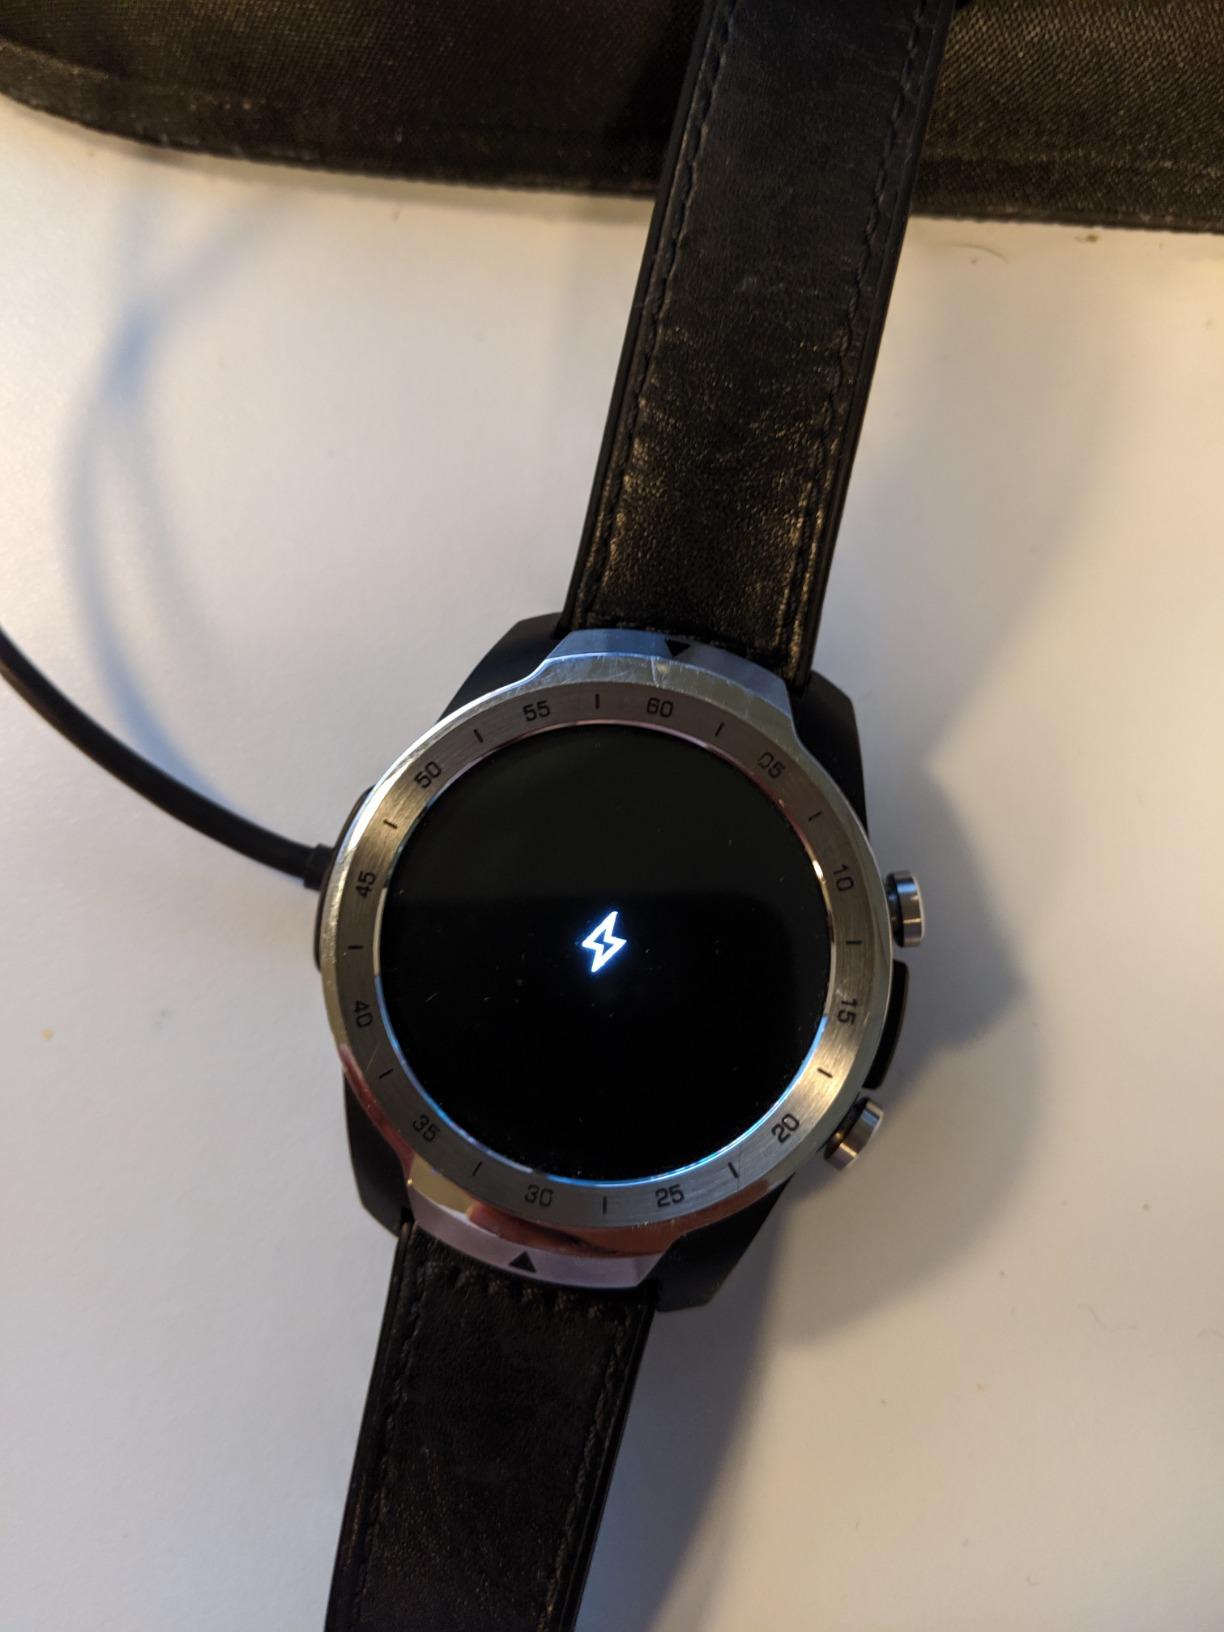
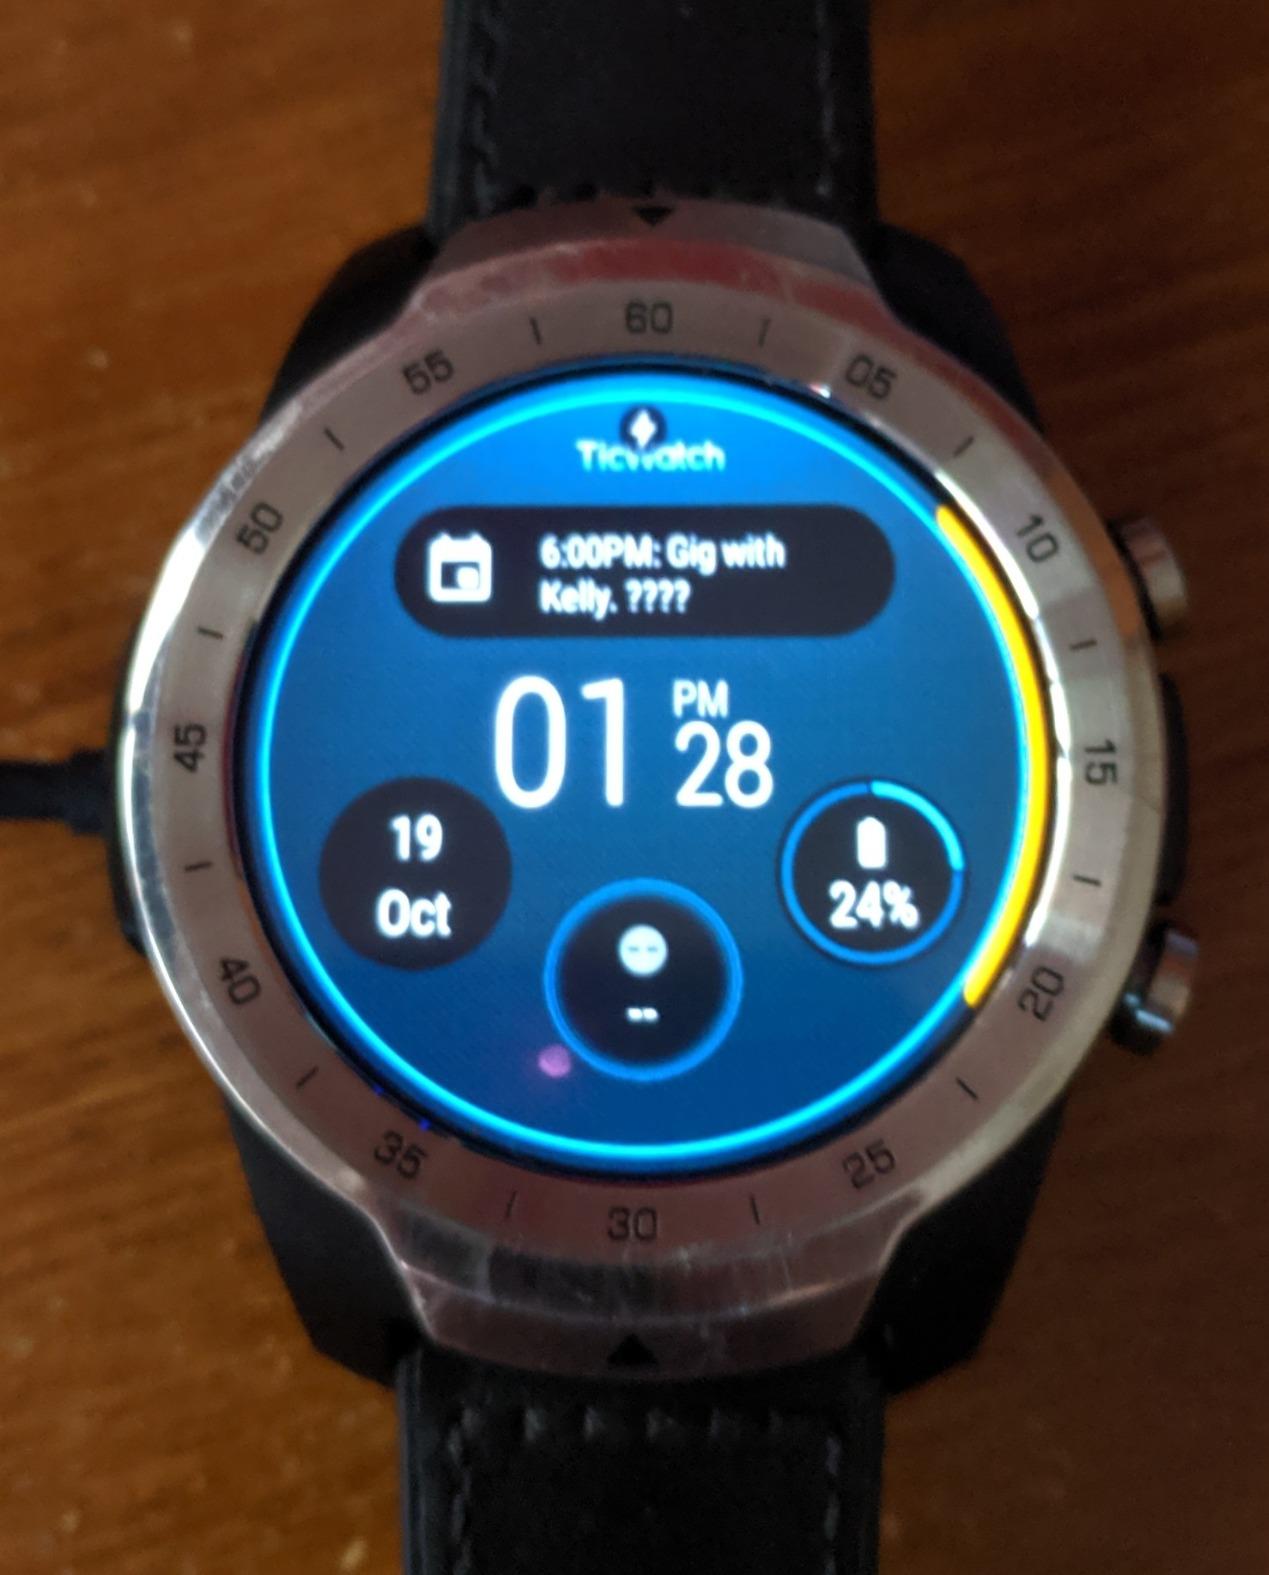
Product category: smartwatch
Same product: yes